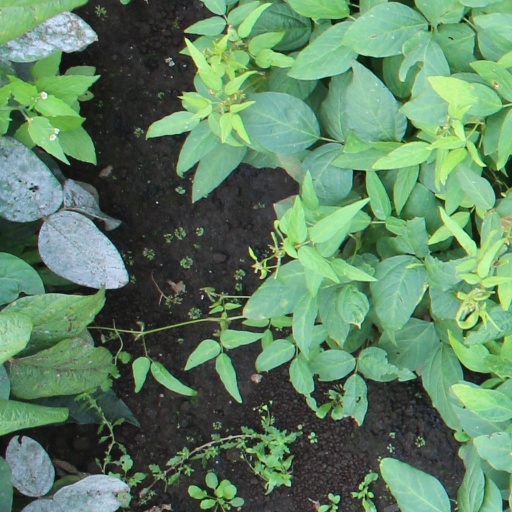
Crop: soybean